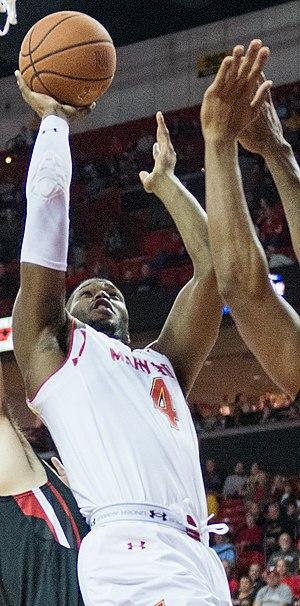
Robert Carter, né le 4 avril 1994, à Thomasville, en Géorgie, est un joueur américain de basket-ball. Il évolue au poste d'ailier fort.